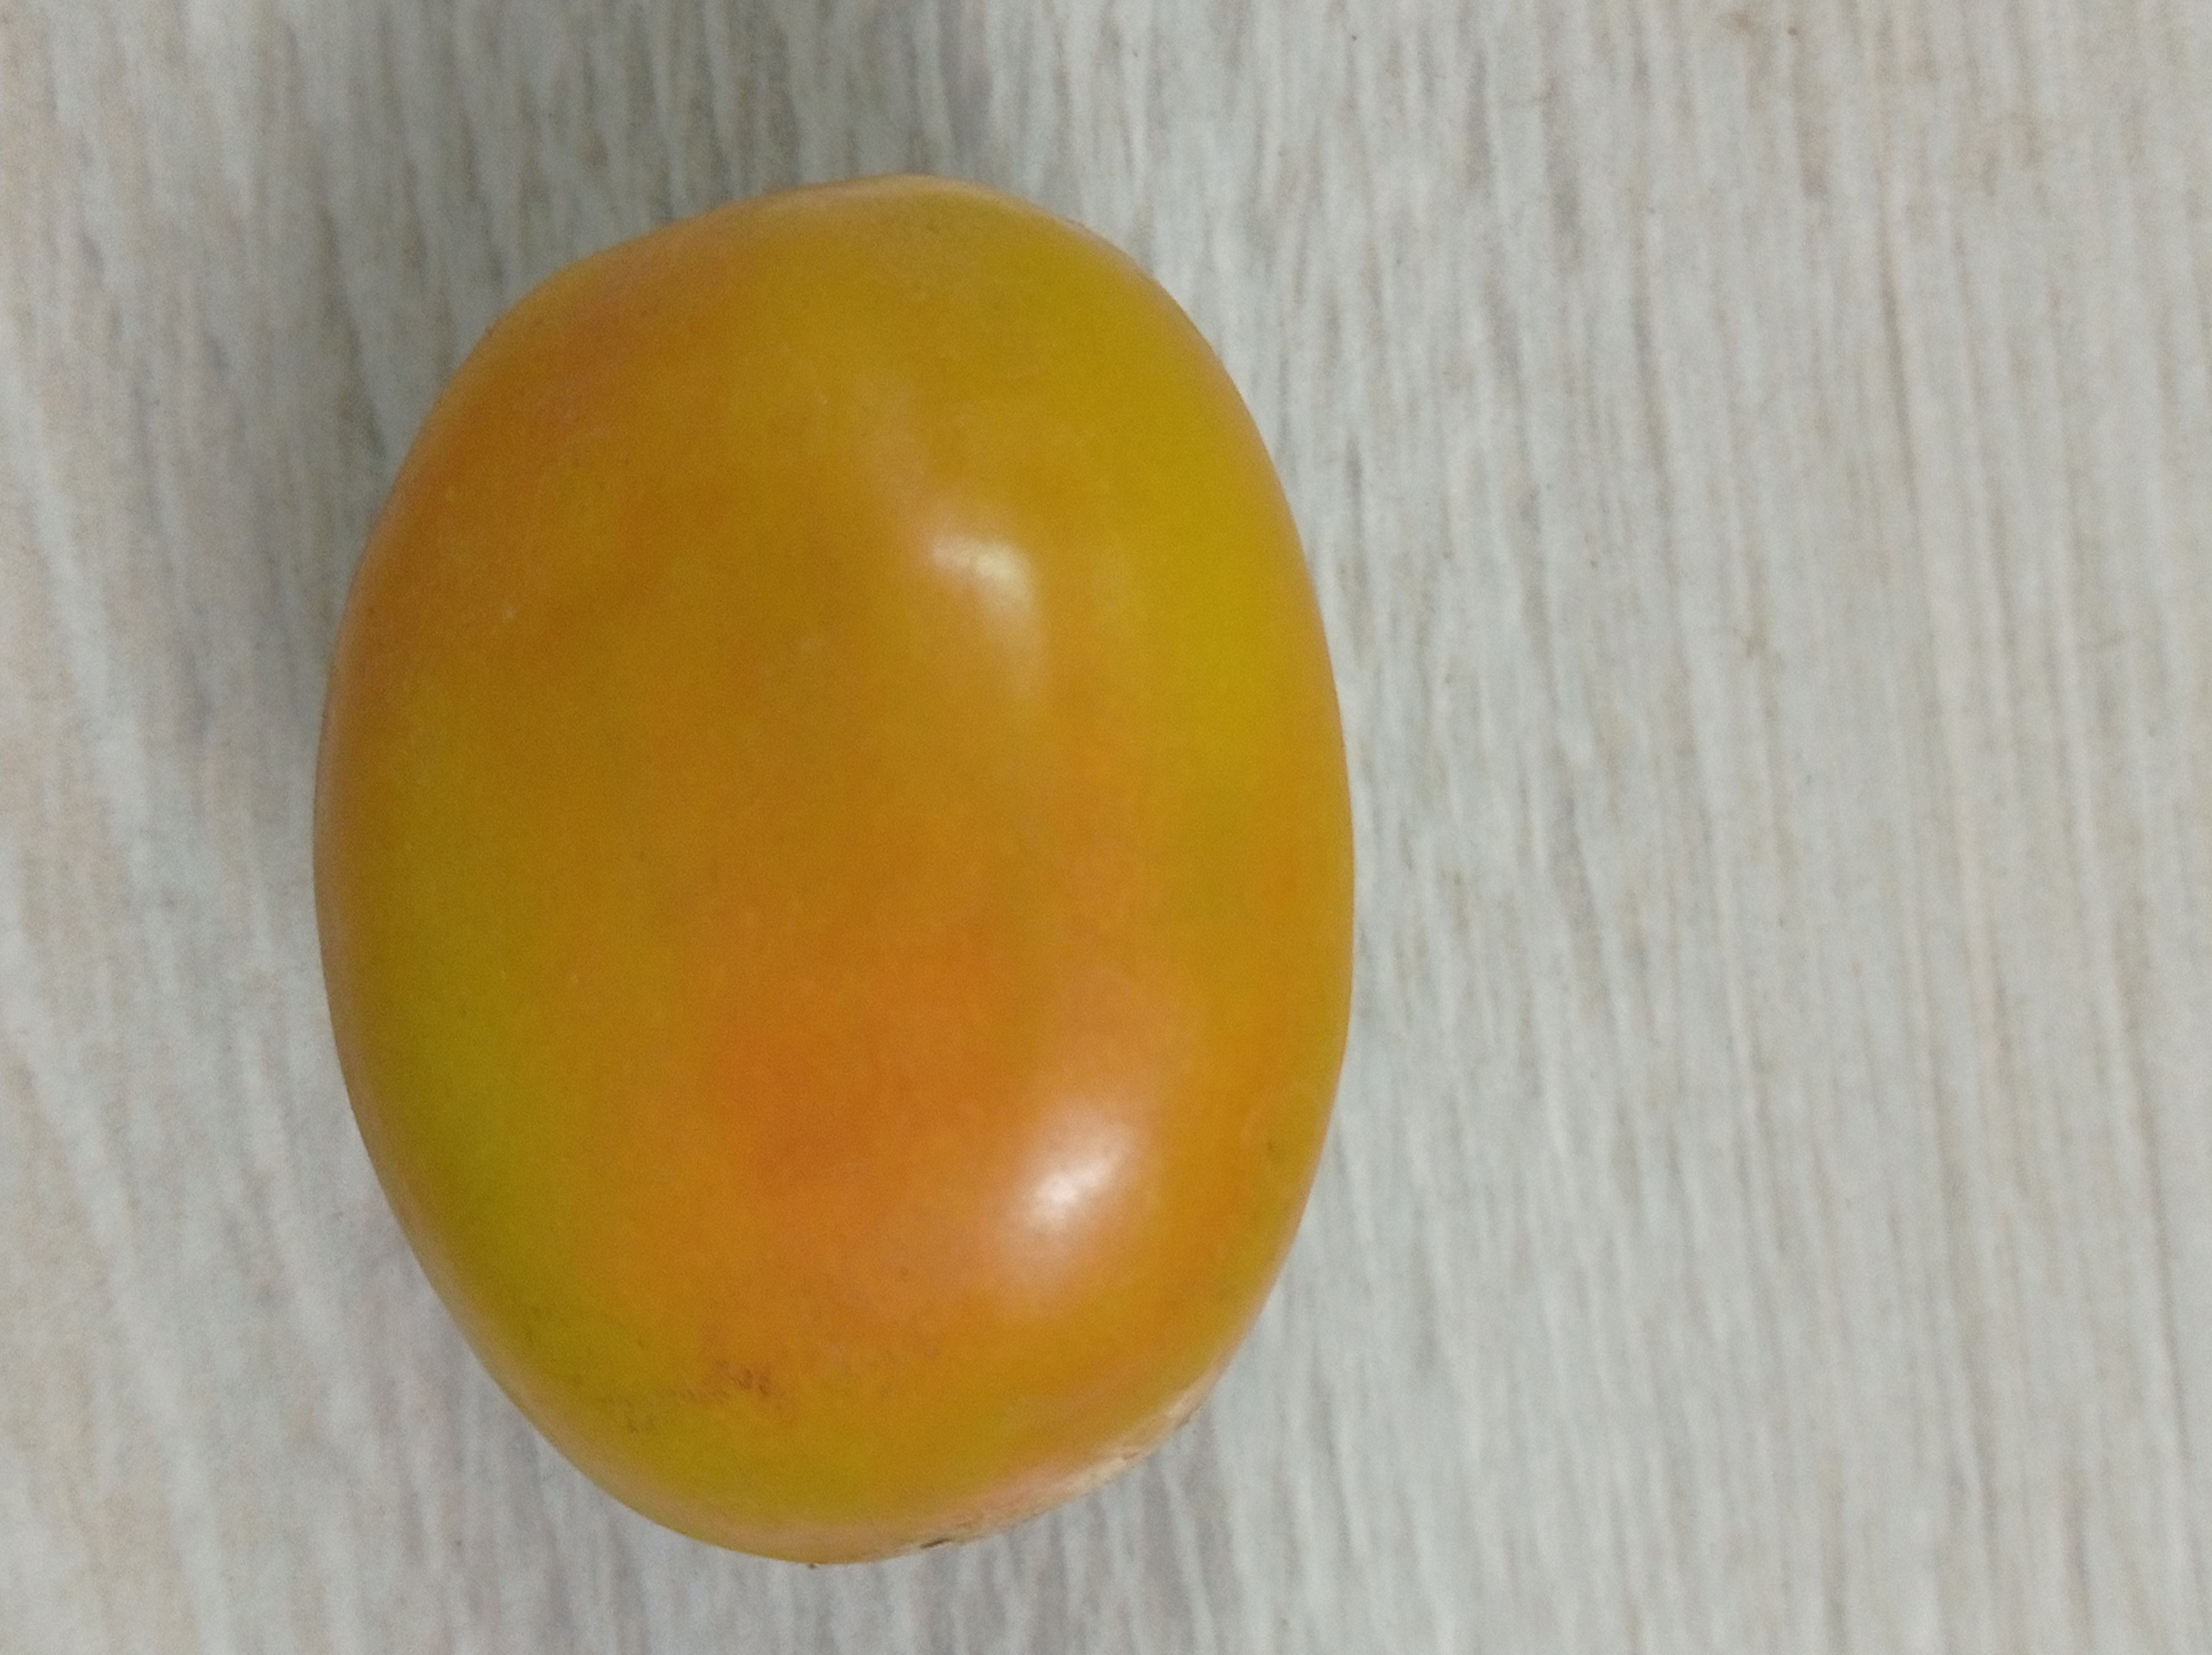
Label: Fresh